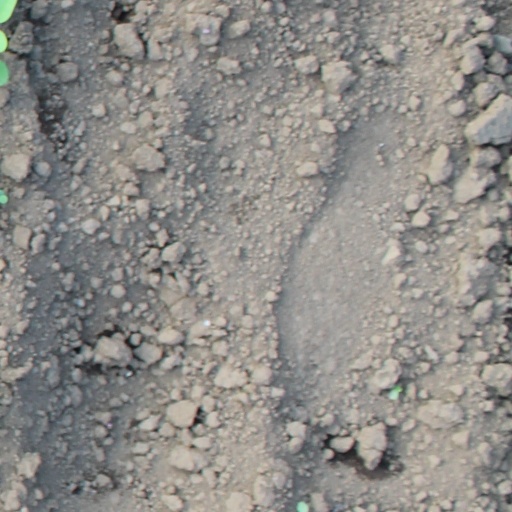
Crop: soybean